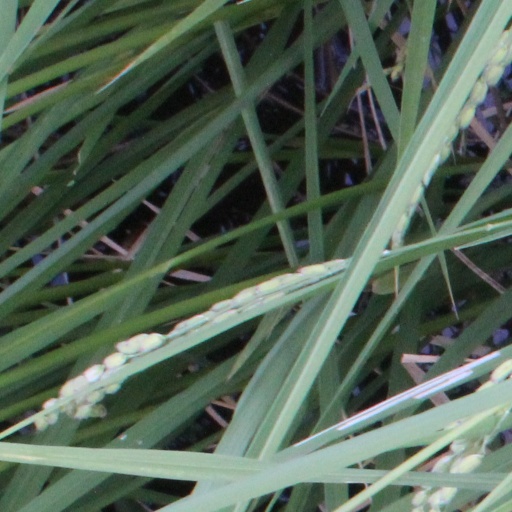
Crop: rice